Alarm signal

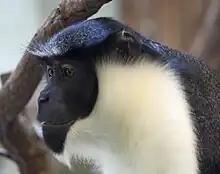
Diana monkeys produce alarm calls that differ based on caller, threat type, and habitat.

Diana monkeys also produce alarm signals. Adult males respond to each other's calls, showing that calling can be contagious. Their calls differ based on signaller sex, threat type, habitat, and caller ontogenetic or lifetime predator experience.